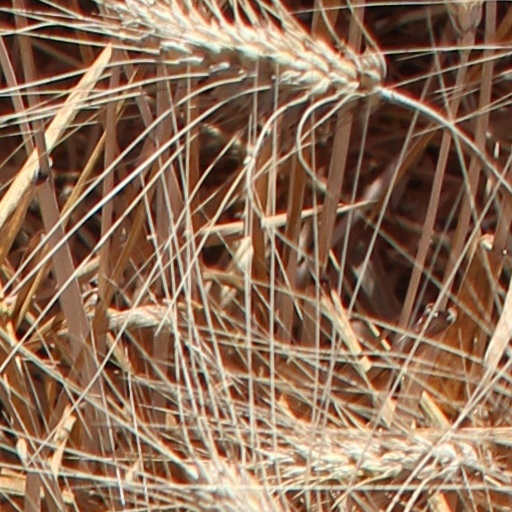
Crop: wheat